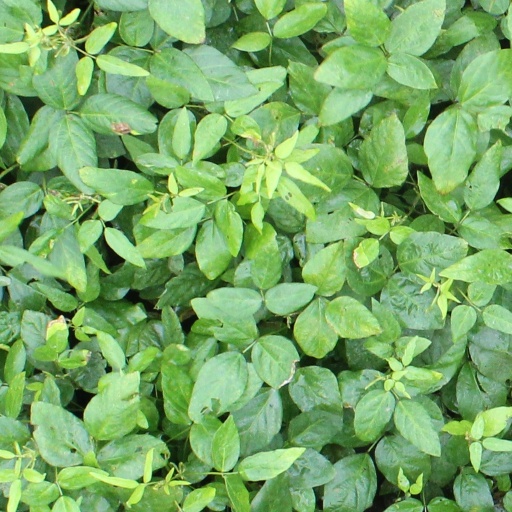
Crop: soybean